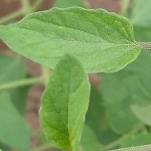
Crop: Tomato
Condition: healthy-leaf